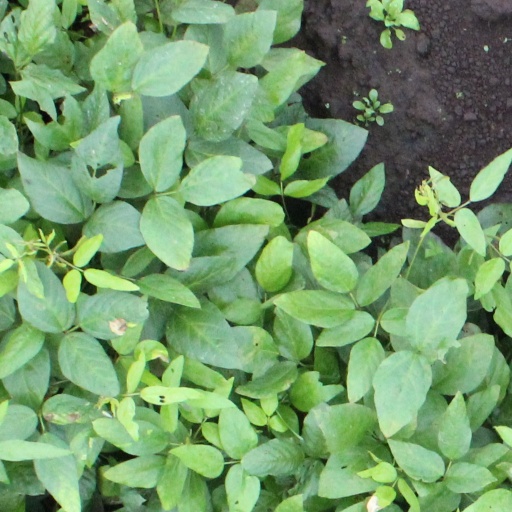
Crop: soybean